Hemant Goswami

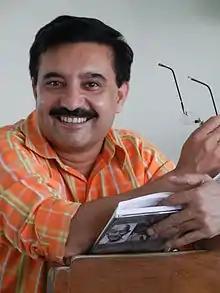
Hemant Goswami

Hemant Goswami (born 1981) is an Indian social activist working on social issues like public health, environmental activism, child rights, child labour and many other civil right issues. He is also well known as a voice against tobacco. He is credited with creating the first smoke-free city in any Third World country with the effective use of the Right to Information Act. He was awarded the "Global Smoke-Free Partnership Award" in 2008 and also THE "Extraordinary Activist Award" for the innovative use of legal action and activism resulting in the smoke-free Chandigarh initiative. Hemant Goswami is the great-grandson of Swami Rama Tirtha the 19th-century spiritual leader and social reformer. Hemant is the founder of many NGO's including Burning Brain Society, Tobacco Free India Coalition and Citizens' Voice which were till recently managed by him from Chandigarh. Hemant has also been closely associated with Servants of the People Society too and till 2013 also worked as the Chief Executive officer (CEO) of "The Samaja", one of the largest-selling Oriya daily newspaper founded by Gopabandhu Das in 1919.